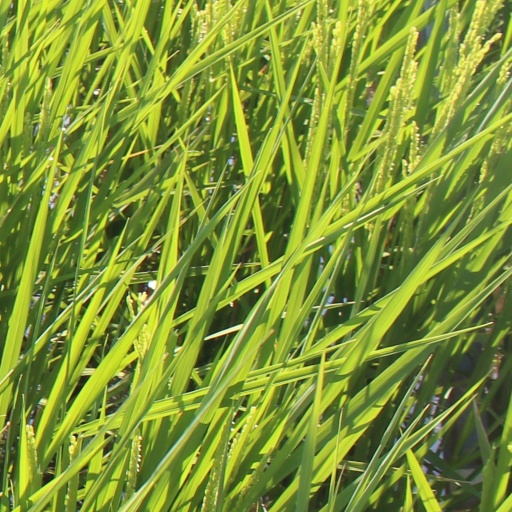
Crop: rice